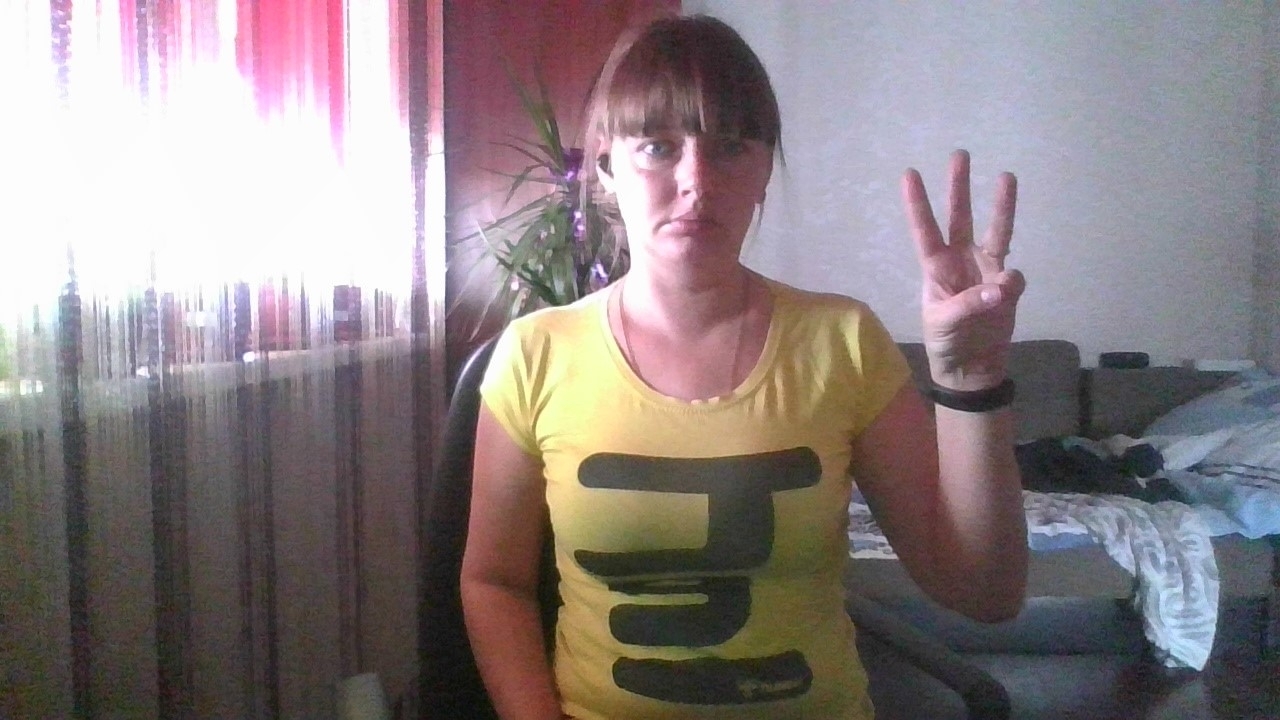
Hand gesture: three